Steve Lombardozzi

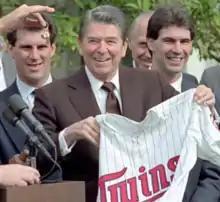
Sal Butera, Ronald Reagan and Lombardozzi (left to right) at the White House in 1987

Lombardozzi went north with the Twins following spring training in 1986 and became the starting second baseman for the team for the next three seasons. In 1987, Lombardozzi was on the team when they won the World Series against the St. Louis Cardinals. He led all hitters in that World Series with a .412 batting average. He also held the record for the longest last name of any player to hit a postseason home run, hitting a Game 1, two-run home run off Cardinal Bob Forsch, until it was broken by Doug Mientkiewicz of the Minnesota Twins in 2002. Lombardozzi also knocked in the winning run in Game 6 as his RBI single broke up a 5th Inning 5–5 tie that eventually lead to an 11-6 Twins' victory.